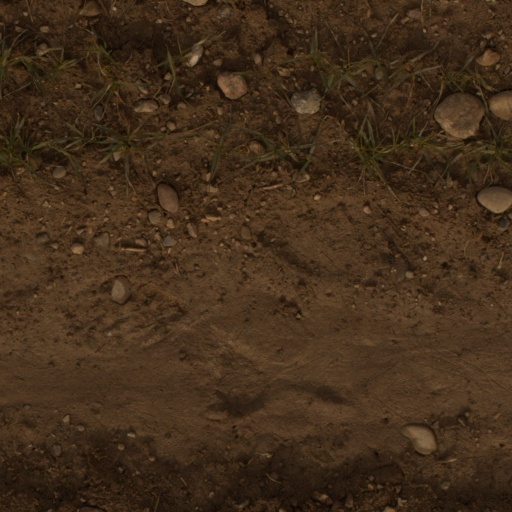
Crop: wheat